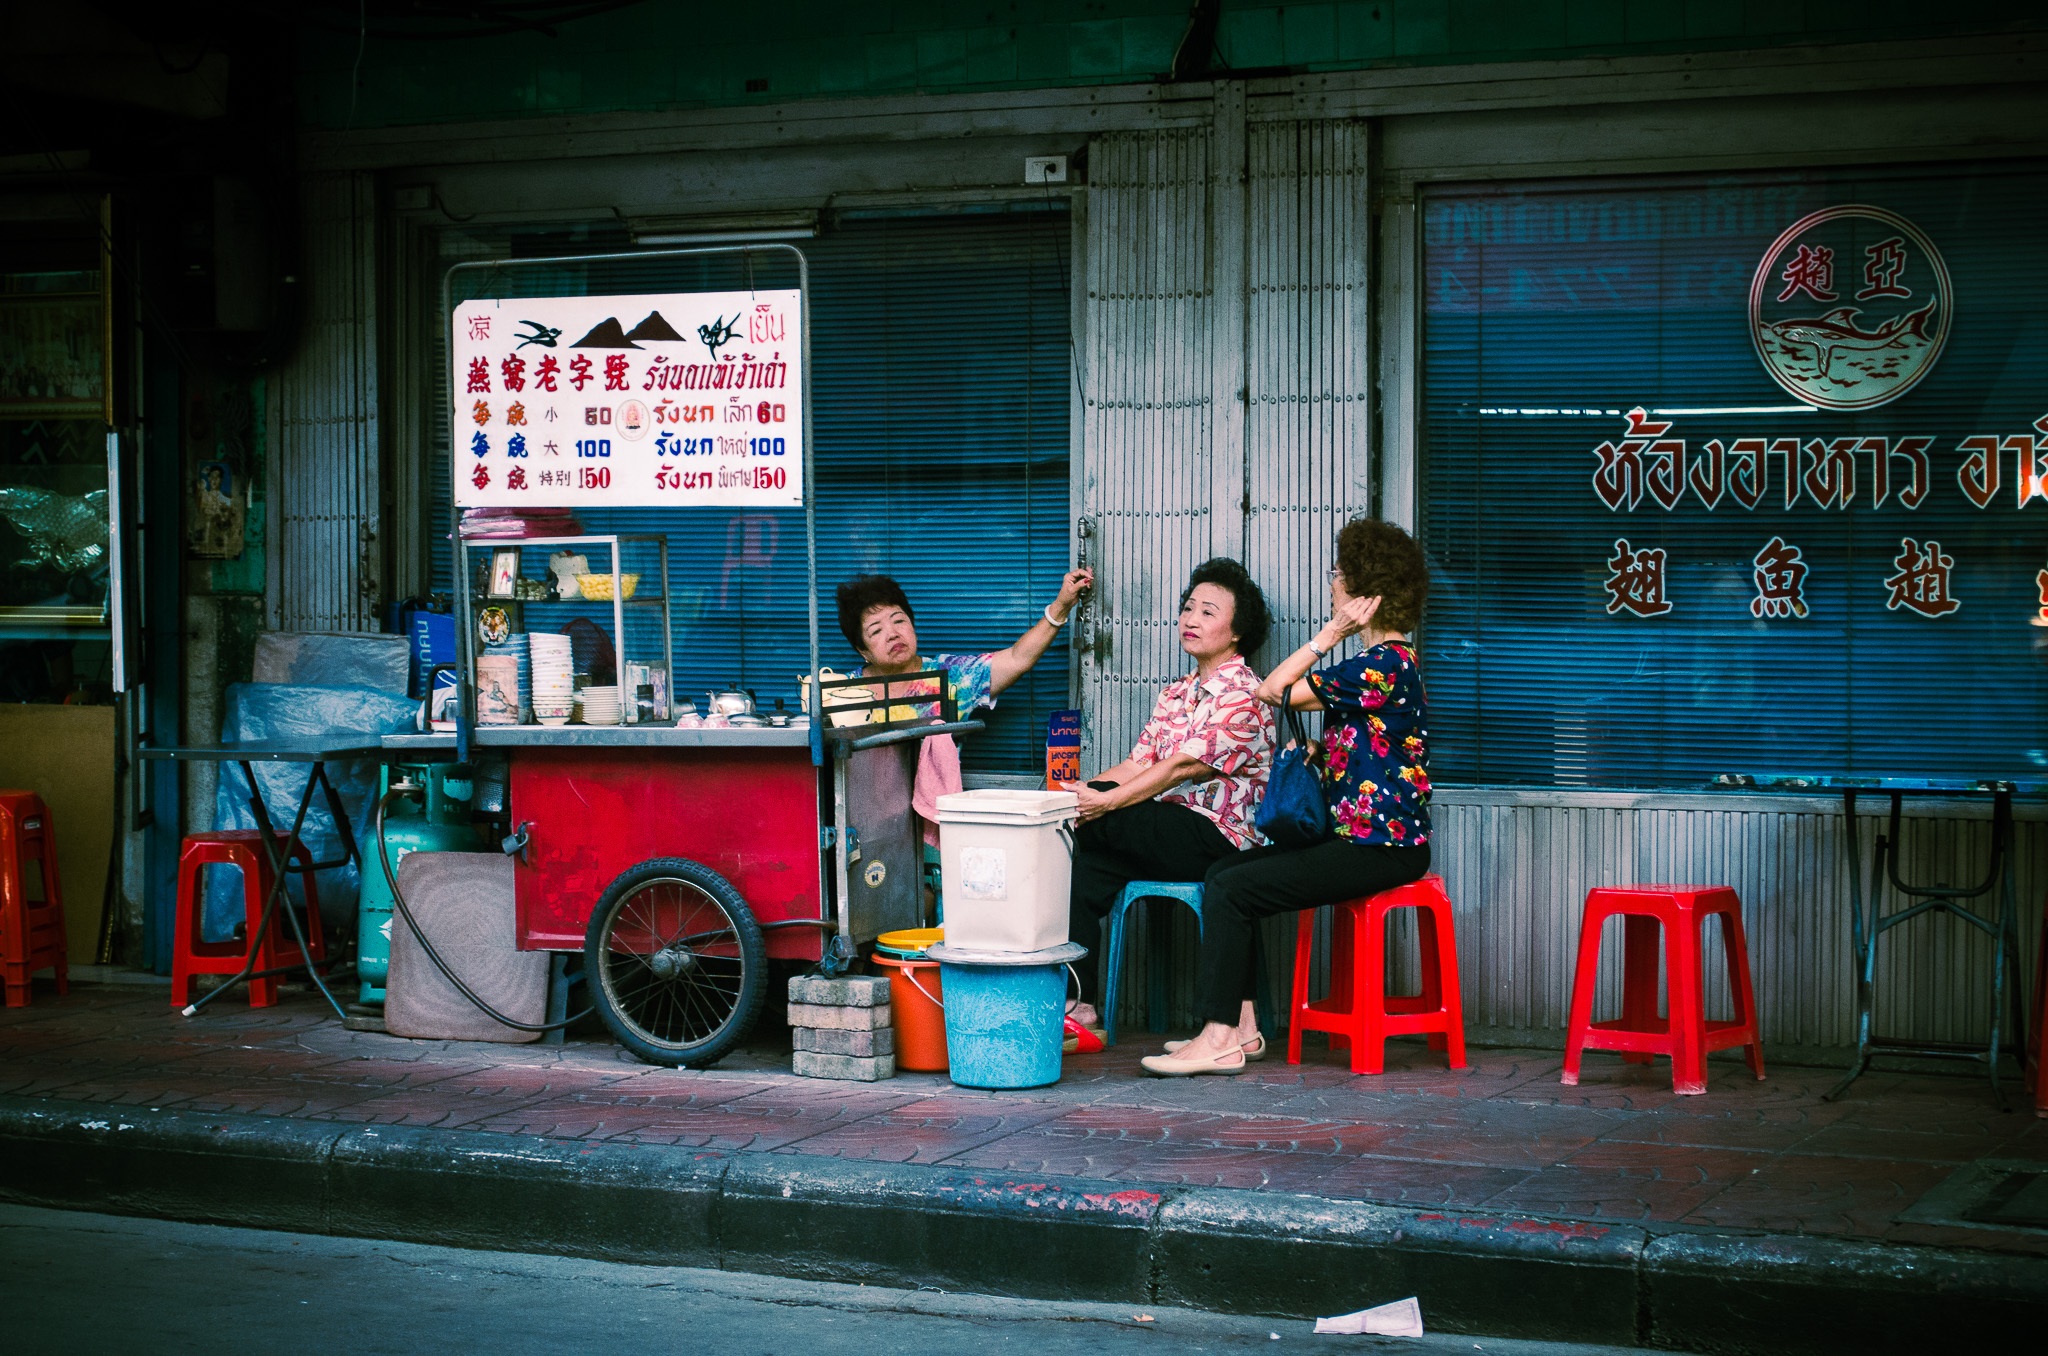
group, woman, street, meeting, bar, color, team, happy, consult